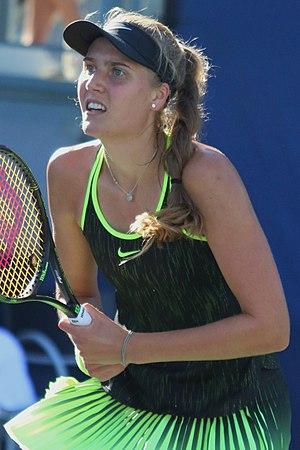
Antonia Lottner, née le 13 août 1996 à Düsseldorf, est une joueuse de tennis allemande, professionnelle depuis 2014.